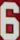
Number: 6